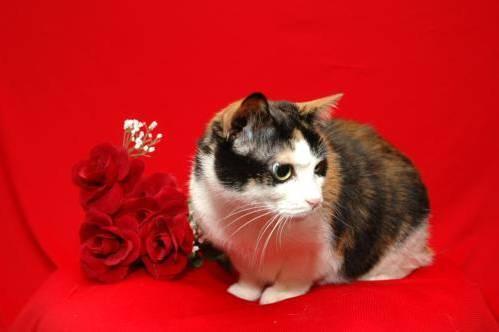
cat